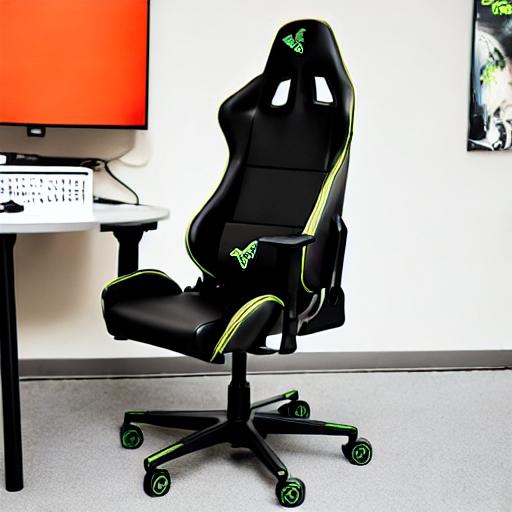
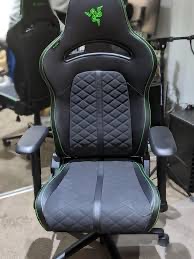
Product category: items_chair
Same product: no